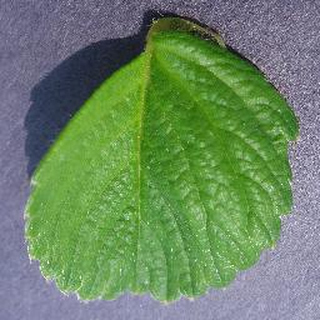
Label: healthy_strawberry